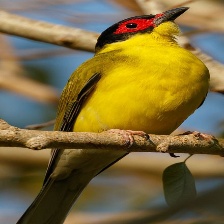
Species: AUSTRALASIAN FIGBIRD
Scientific name: SPHECOTHERES VIEILLOTI